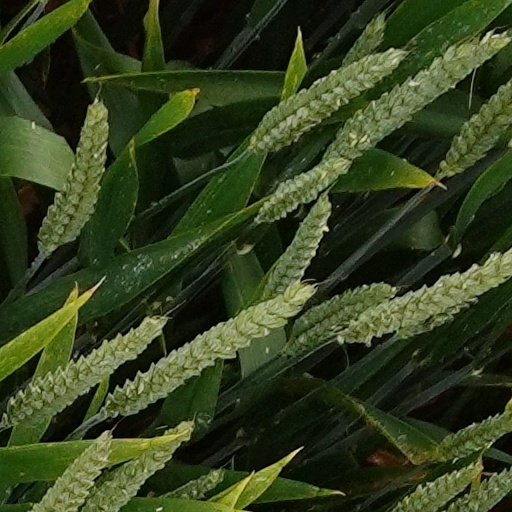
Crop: wheat